Bulgarian Turks

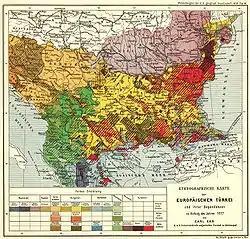
Ethnological Map of European Turkey and her Dependencies at the Time of the Beginning of the War of 1877, by Karl Sax, I. and R. Austro-Hungarian Consul at Adrianople. Published by the Imperial and Royal Geographical Society, Vienna 1878. Most of the Turkish families who settled in the Bulgarian territories left during population exchanges.

The Principality of Bulgaria was establislished on 13 July 1878 from five of the sanjaks that used to be part of the Ottoman Danube Vilayet prior to the Russo-Turkish War of 1877-78: the Sanjaks of Vidin, Tirnova, Rusçuk, Sofya and Varna, with individual border changes, cf. below. The two other sanjaks in the Danube Vilayet, those of Niš and Tulça, were ceded to Serbia and Romania, respectively.